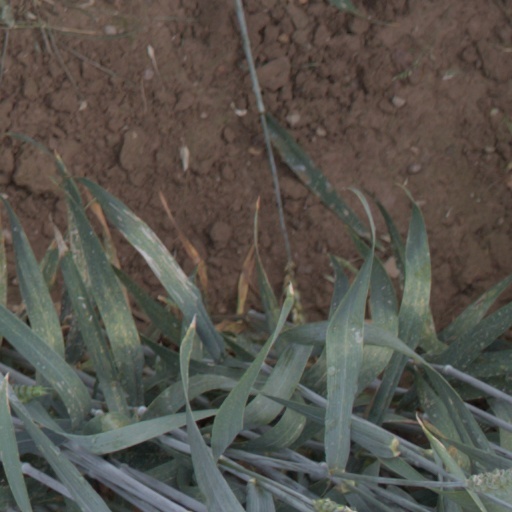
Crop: wheat